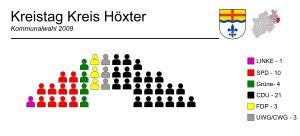
L'arrondissement de Höxter, en allemand Kreis Höxter, est une division administrative allemande, située dans le land de Rhénanie-du-Nord-Westphalie.